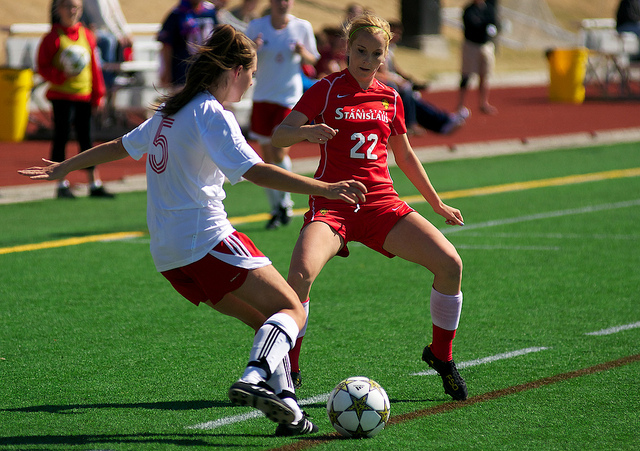
hai cô gái đang tranh chấp bóng với nhau ở trên sân